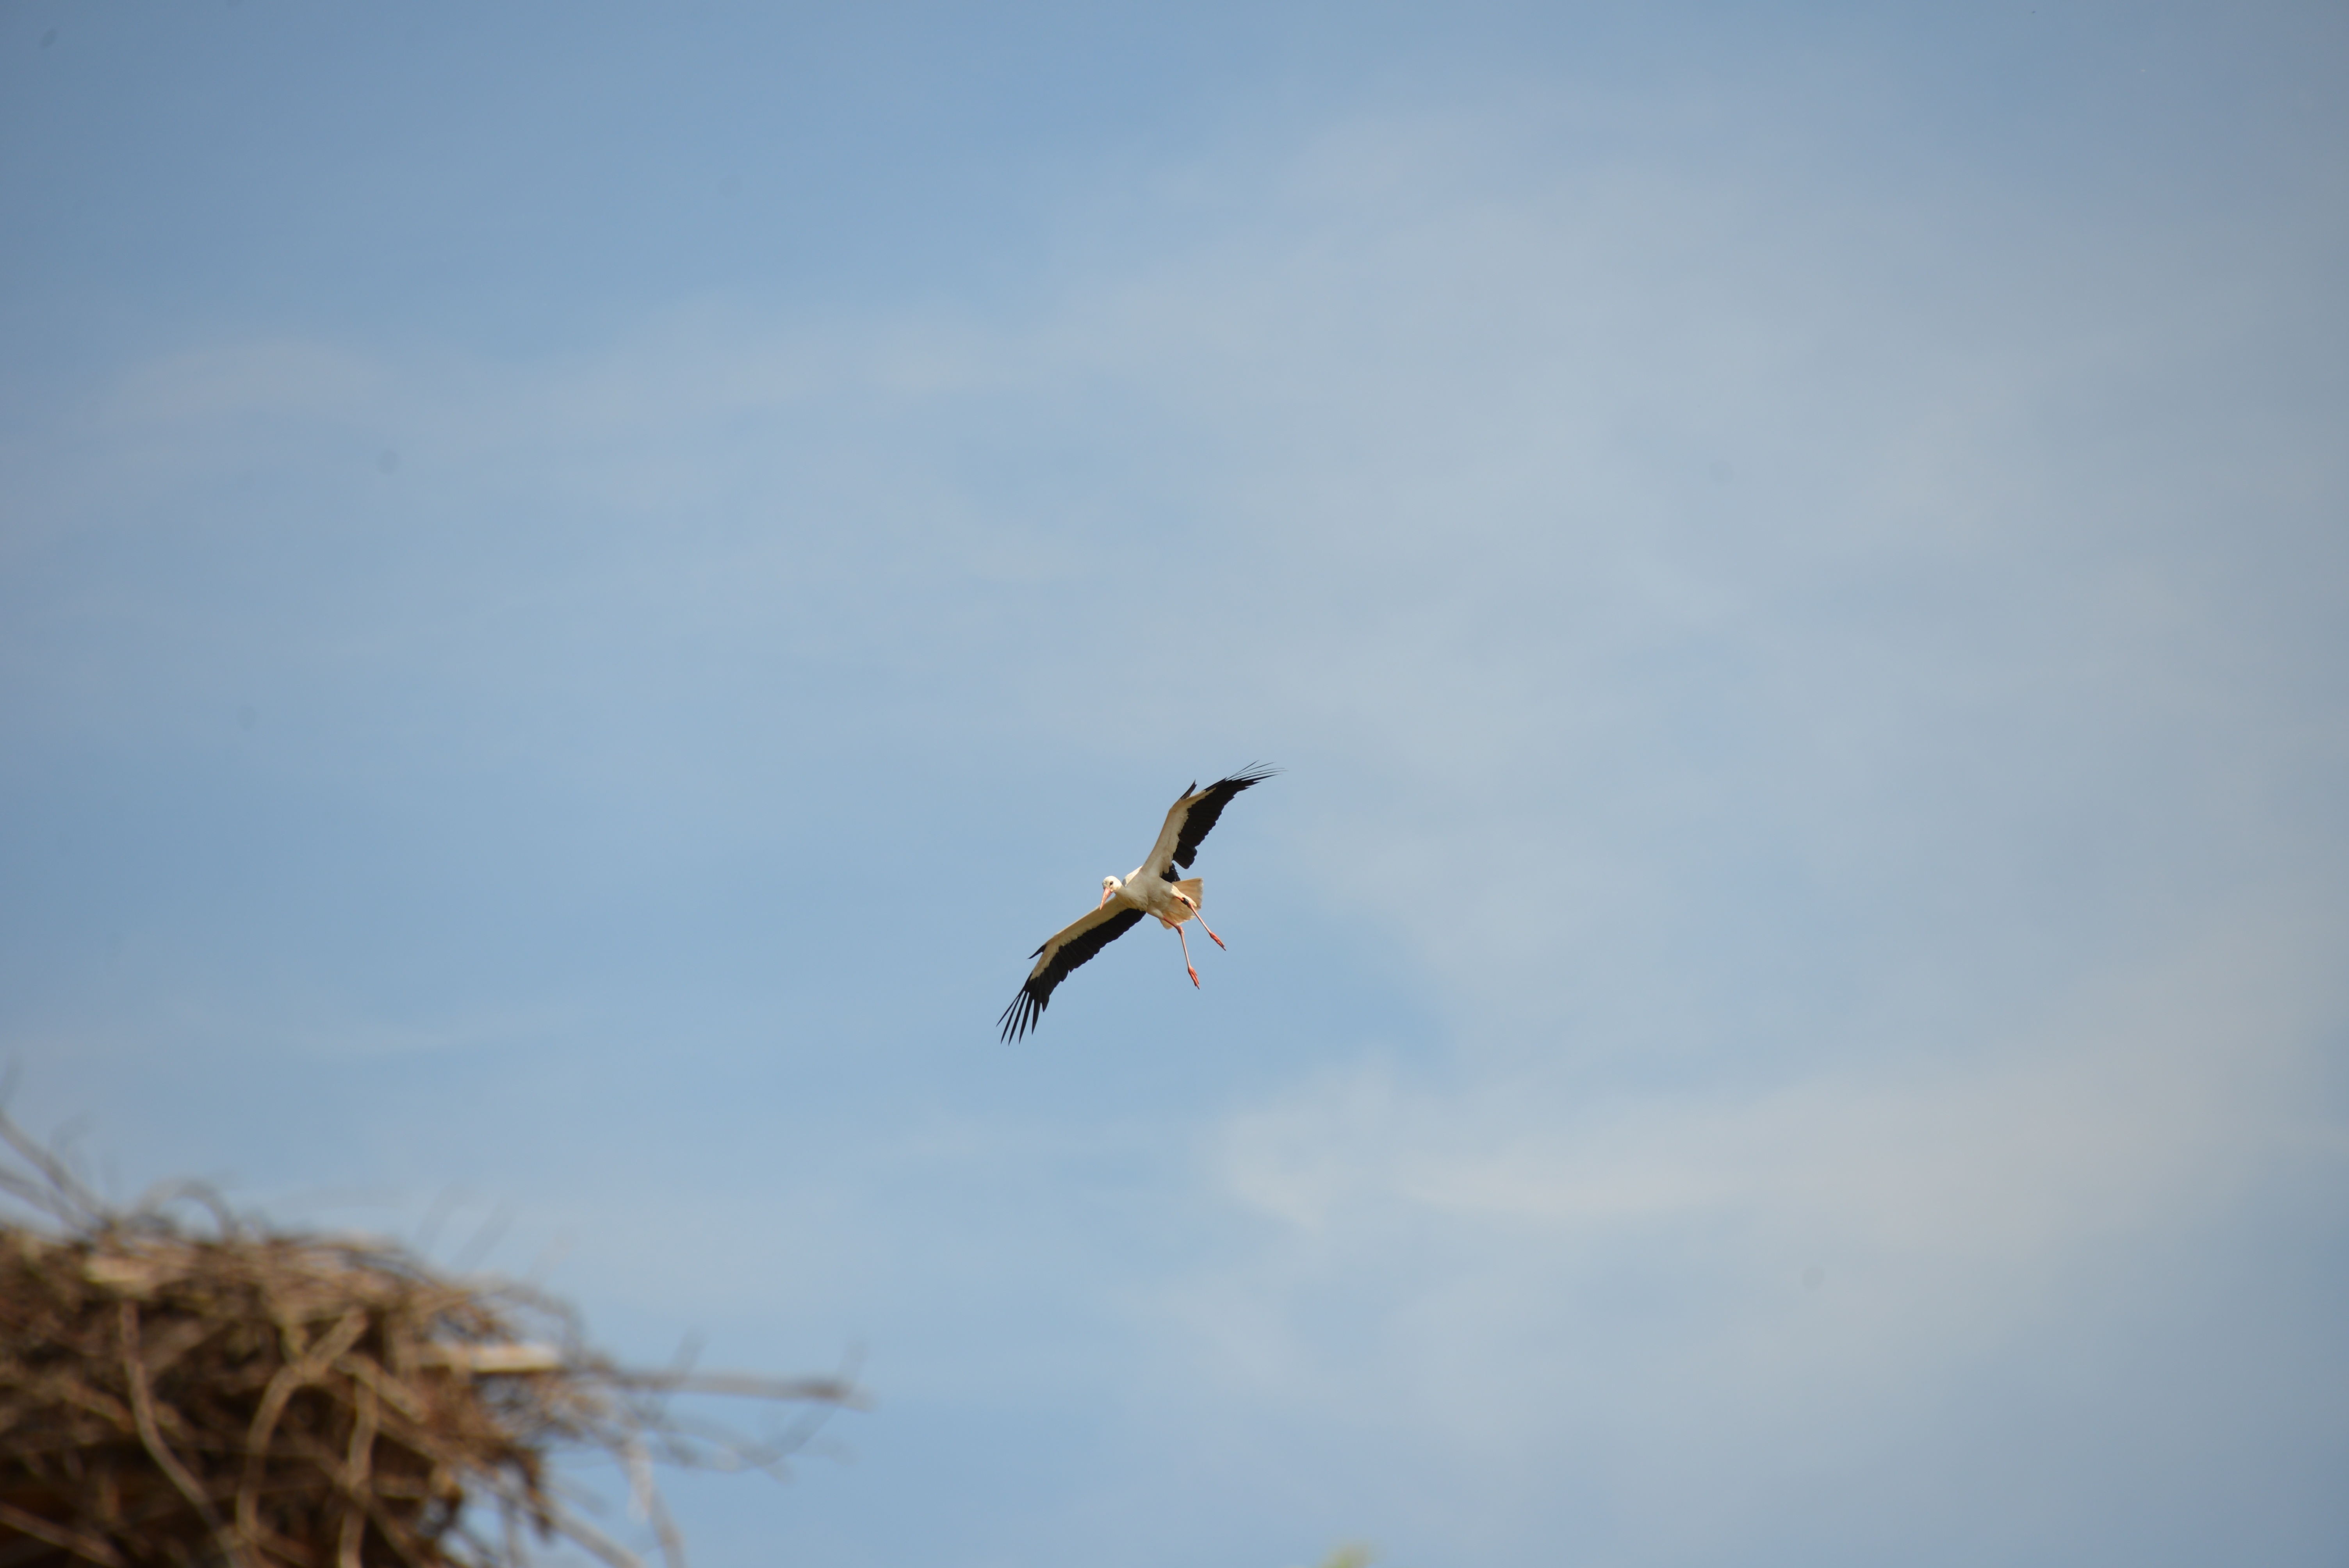
nature, bird, wing, sky, roof, animal, seabird, fly, summer, idyllic, flight, blue, stork, vertebrate, nest, landing, white stork, rattle stork, stork village, atmosphere of earth